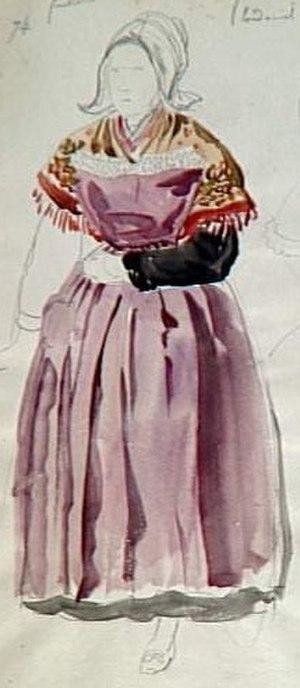
François Hippolyte Lalaisse
Ploudaniel [pludanjɛl] est une commune française du département du Finistère, en région Bretagne.
François Hippolyte Delalaisse alias Lalaisse, né le 27 janvier 1810 à Nancy et mort le 13 mars 1884 dans le 6e arrondissement de Paris, est un peintre et illustrateur français.